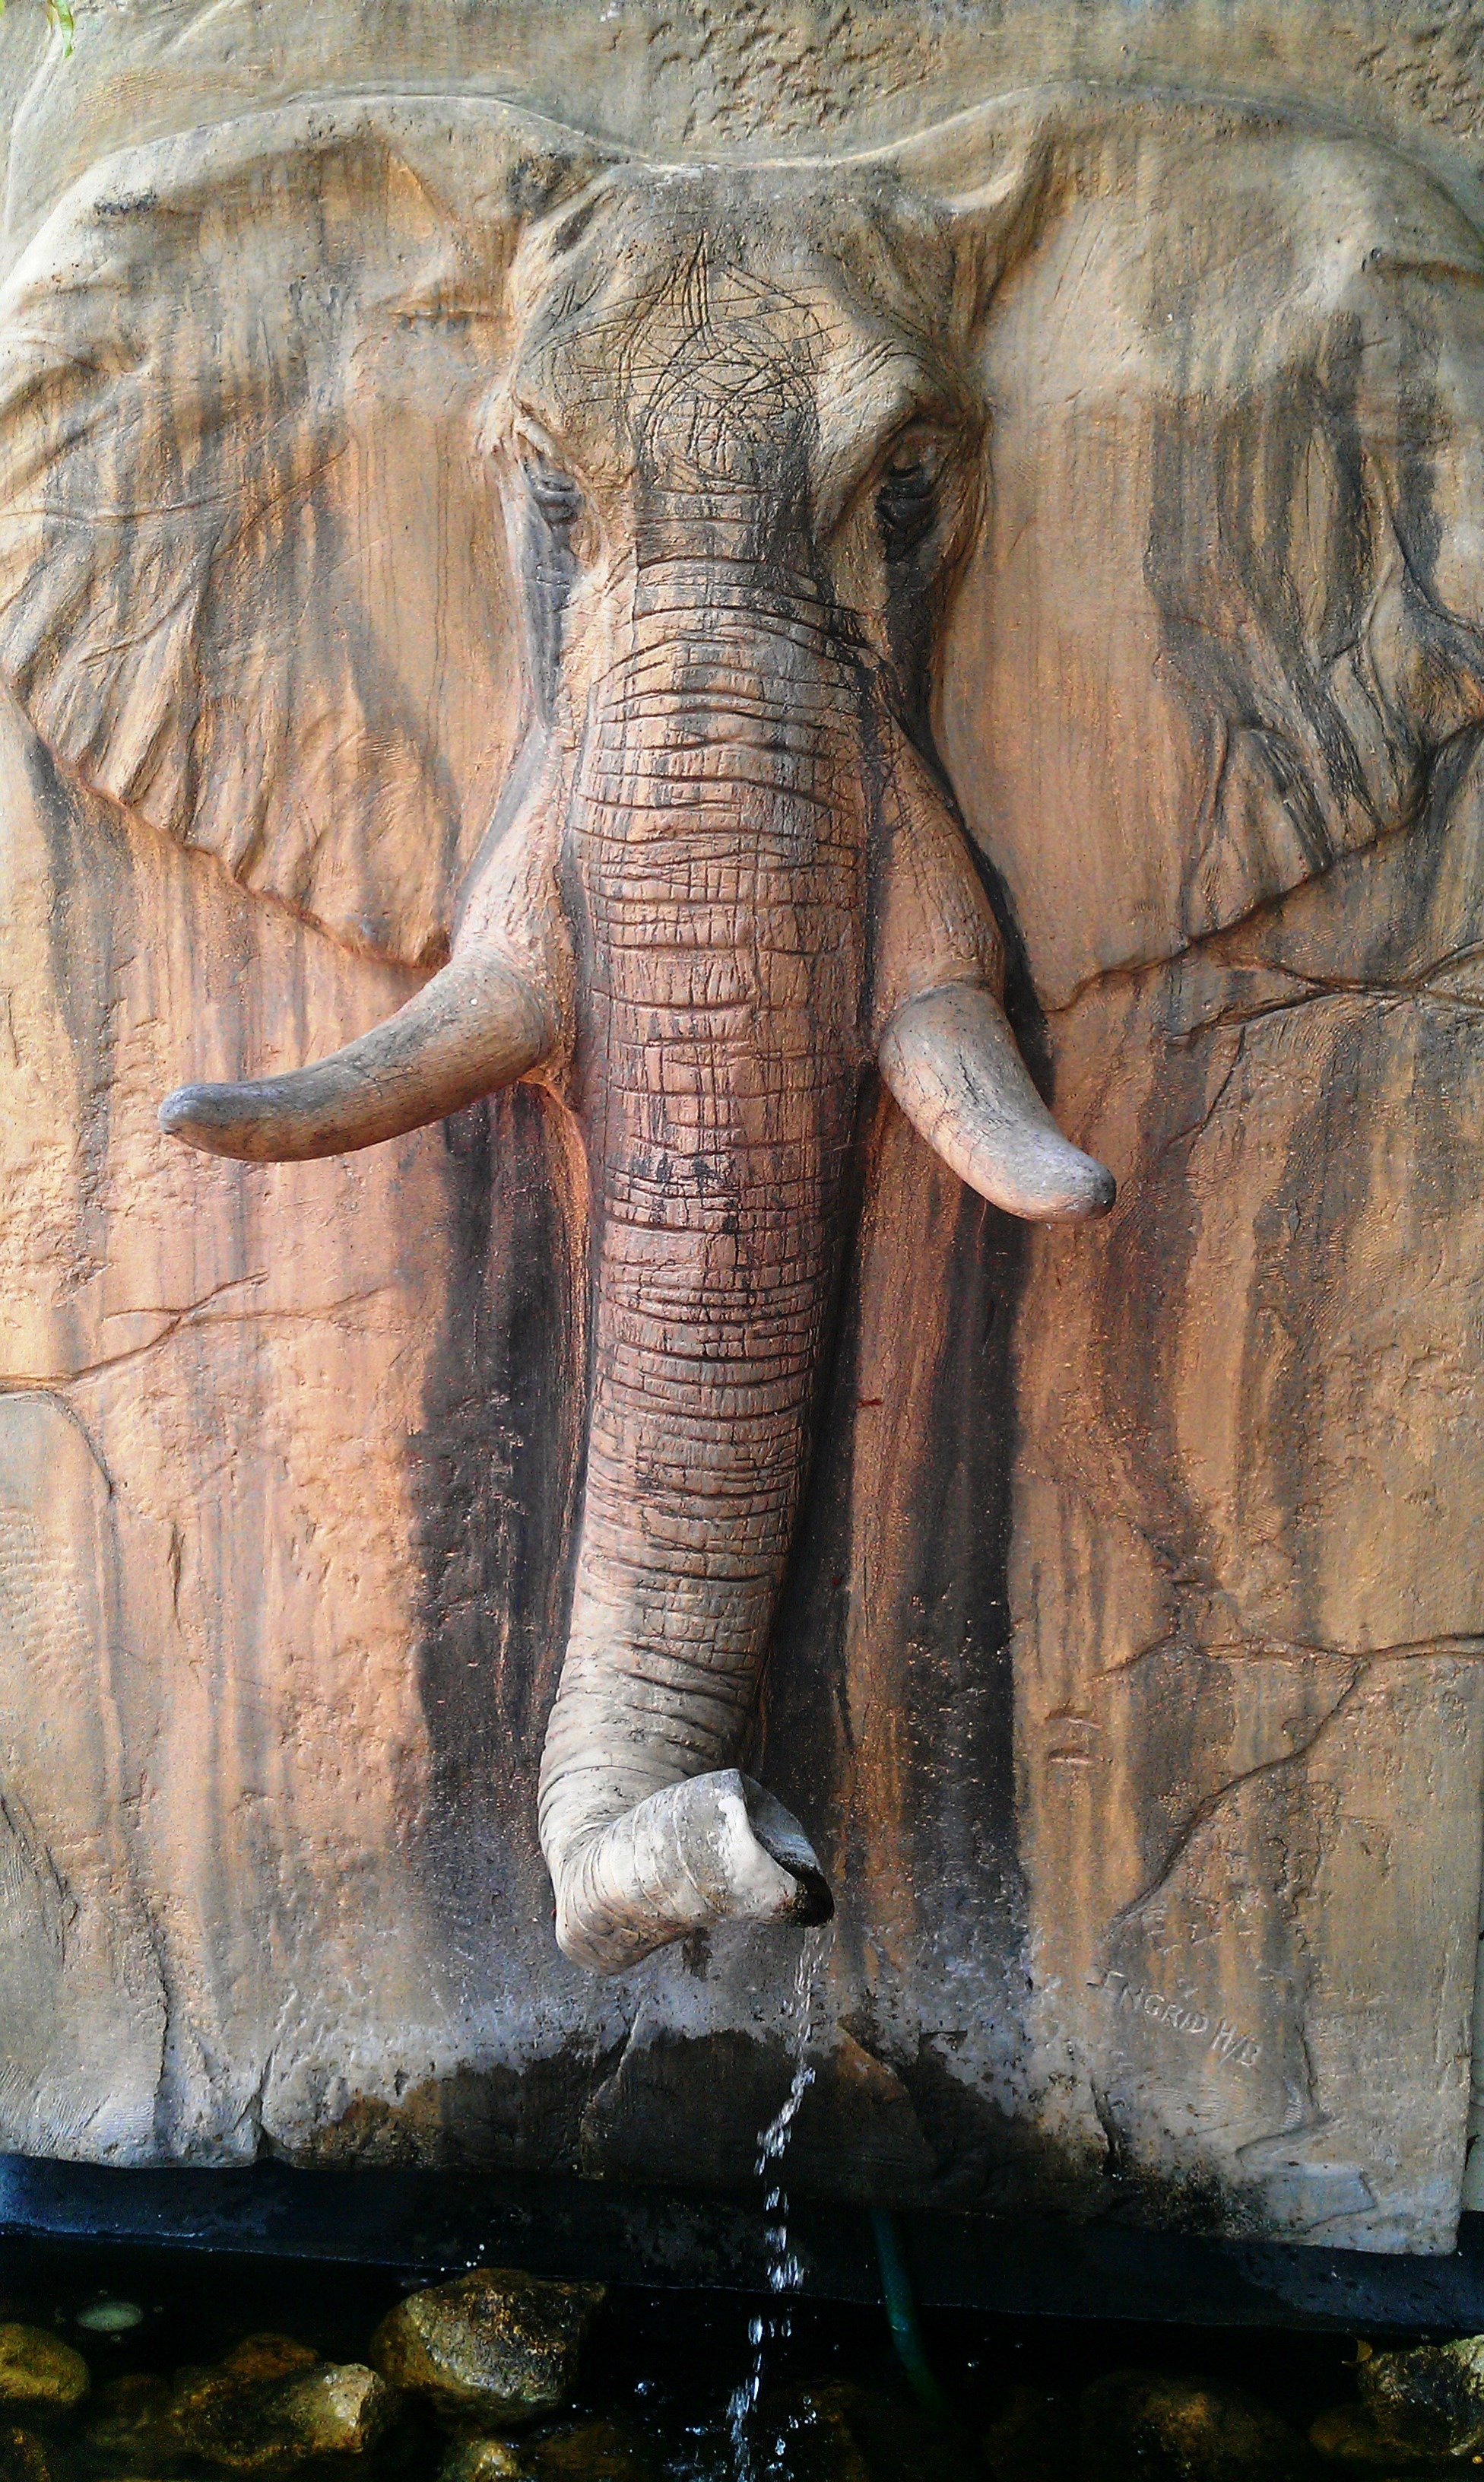
wildlife, zoo, mammal, fauna, elephant, art, fountain, south africa, indian elephant, elephant head, elephants and mammoths, franschhoek